Album era

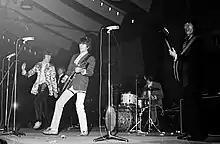
The Rolling Stones in 1967

The arrival of the Beatles in the U.S. in 1964 is credited by music writers Ann Powers and Joel Whitburn as heralding the "classic album era" or "rock album era". In his "Concise Dictionary of Popular Culture", Marcel Danesi comments that "the album became a key aspect of the countercultural movement of the 1960s, with its musical, aesthetic, and political themes. From this, the 'concept album' emerged, with the era being called the 'album era. According to media academic Roy Shuker, with the development of the concept album in the 1960s, "the album changed from a collection of heterogeneous songs into a narrative work with a single theme, in which individual songs segue into one another", "unified by a theme, which can be instrumental, compositional, narrative, or lyrical".